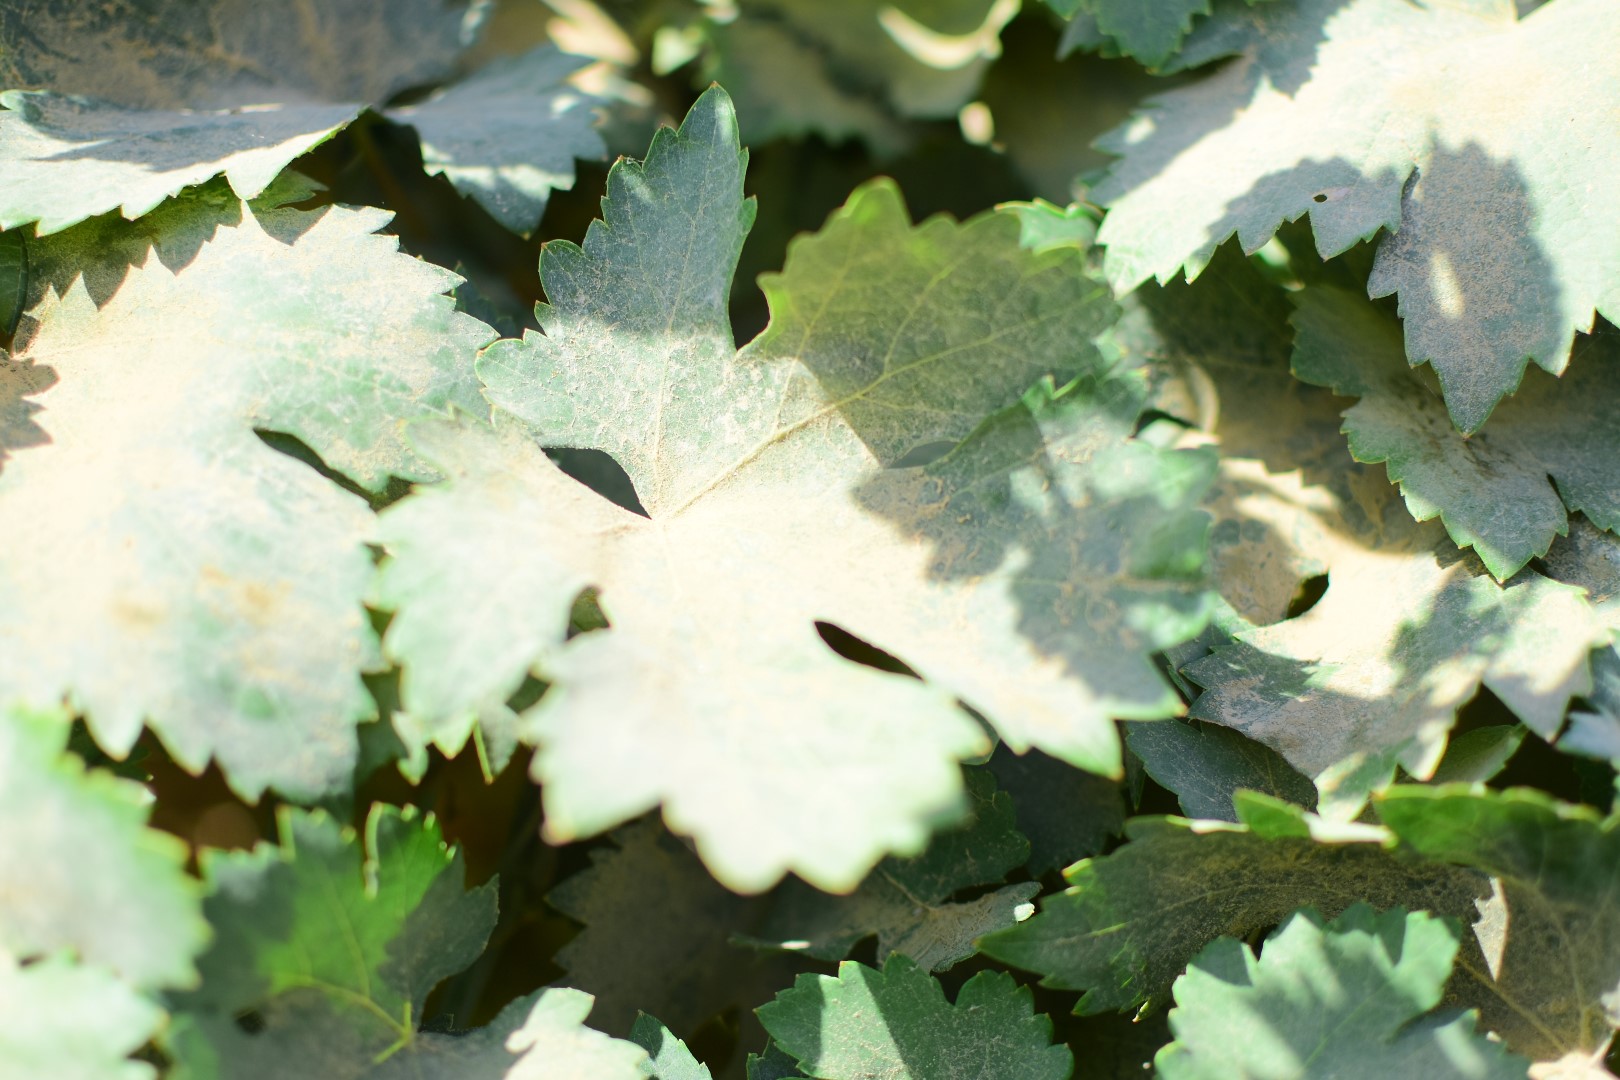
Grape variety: Halawani